Marysville, Ohio

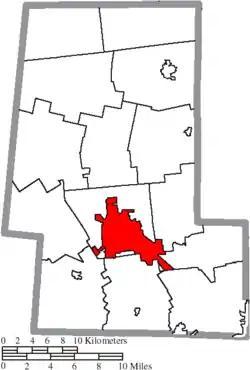
Marysville, Ohio as viewed from atop the Historic Uptown grain silo

Marysville is a city in Union County, Ohio, United States, and its county seat. The population was 25,571 at the 2020 census. Located approximately northwest of Columbus, it is part of the Columbus metropolitan area.